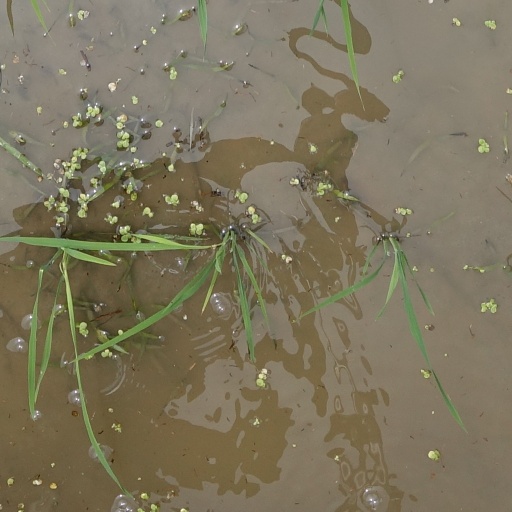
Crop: rice